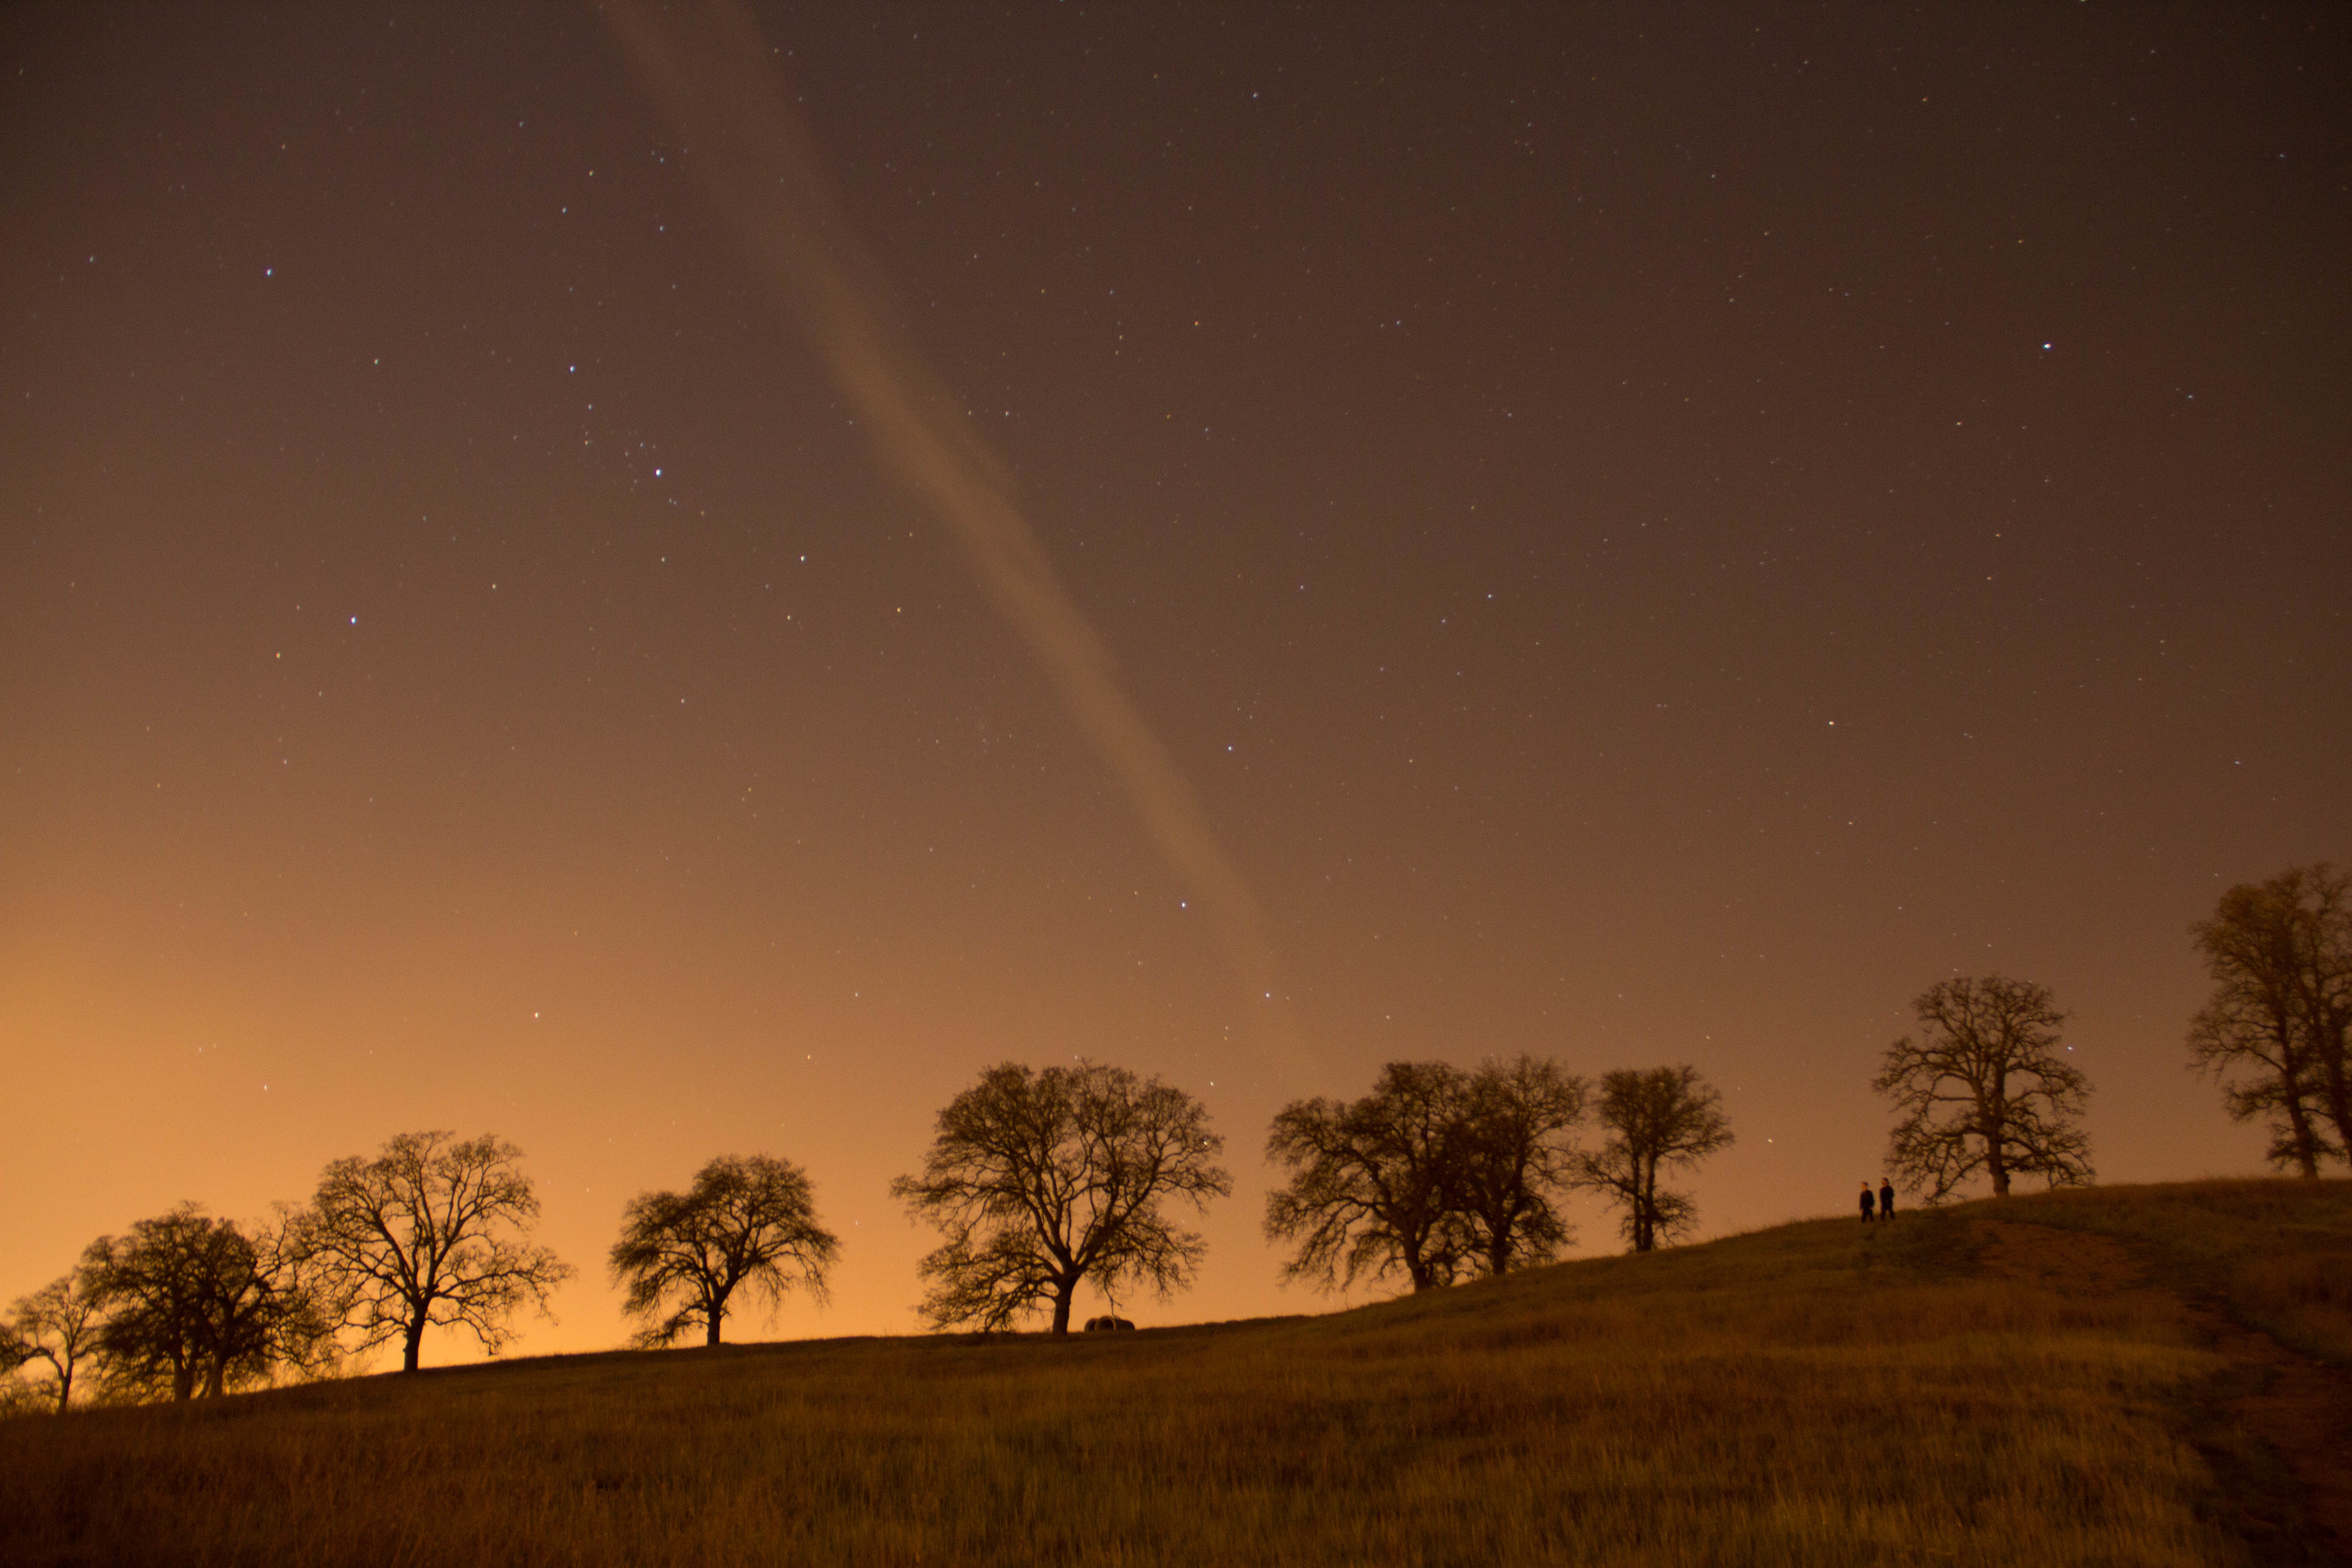
sky, night, star, dawn, atmosphere, dusk, evening, aurora, astronomical object